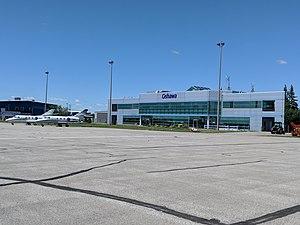
L'aéroport d’Oshawa est un aéroport situé en Ontario, au Canada.